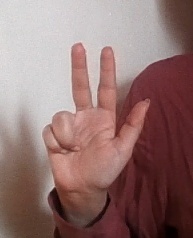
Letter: al